Ermanaric

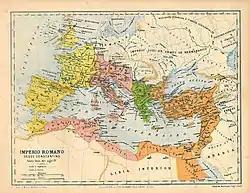
Ermanaric's kingdom at the end of the fourth century (a map from 1899).

Ermanaric (died 376) was a Greuthungian king who before the Hunnic invasion evidently ruled a sizable portion of Oium, the part of Scythia inhabited by the Goths at the time. He is mentioned in two Roman sources: the contemporary writings of Ammianus Marcellinus, and in "Getica" by the sixth-century historian Jordanes. He also appears in a fictionalized form in later Germanic heroic legends.